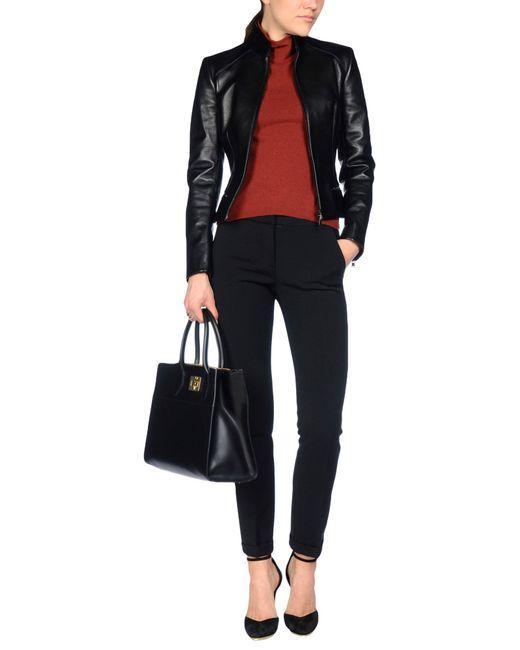
Schwarze Lederjacke mit Jeans für Damen